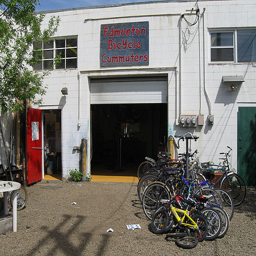
A group of bicycles stacked outside "Edmonton Bicycle Commuters"
Many bikes parked in front of a building.
A pile of bikes sitting outside of a white building.
A bunch of bicycles in front of a building
Bicycles sit outside a white commuters garage with the side red door open .